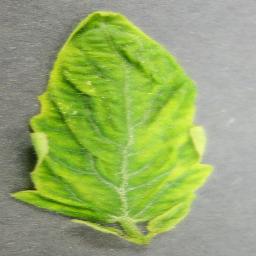
Label: Tomato___Tomato_Yellow_Leaf_Curl_Virus